Lena Nyadbi

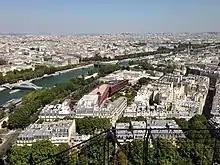
A view of the Seine and Musée du quai Branly from the Eiffel Tower. Visible on the rooftop of the museum is Nyadbi's work "Dayiwul Lirlmim".

During a 2011 meeting with Harold Mitchell, Stéphane Martin presented a plan to transform part of the roof of the museum into a display of Aboriginal art, continuing on from the previous works of indigenous artists being made part of the fabric of the museum. Mitchell, who saw the opportunity of gaining increased exposure of Aboriginal art, given the roof can be viewed from the Eiffel Tower, agreed to help. After approaches to the Australia Council for the Arts, a committee, which included Art Gallery of New South Wales indigenous art curator Hetti Perkins, put forward a recommendation for Nyadbi's work to be chosen to adorn the rooftop of the museum. Kathy Keele, the CEO of the Australia Council for the Arts, stated that the committee chose Nyadbi as her works struck a chord with the museum, as the building is shaped like a fish and is on the banks of the Seine.